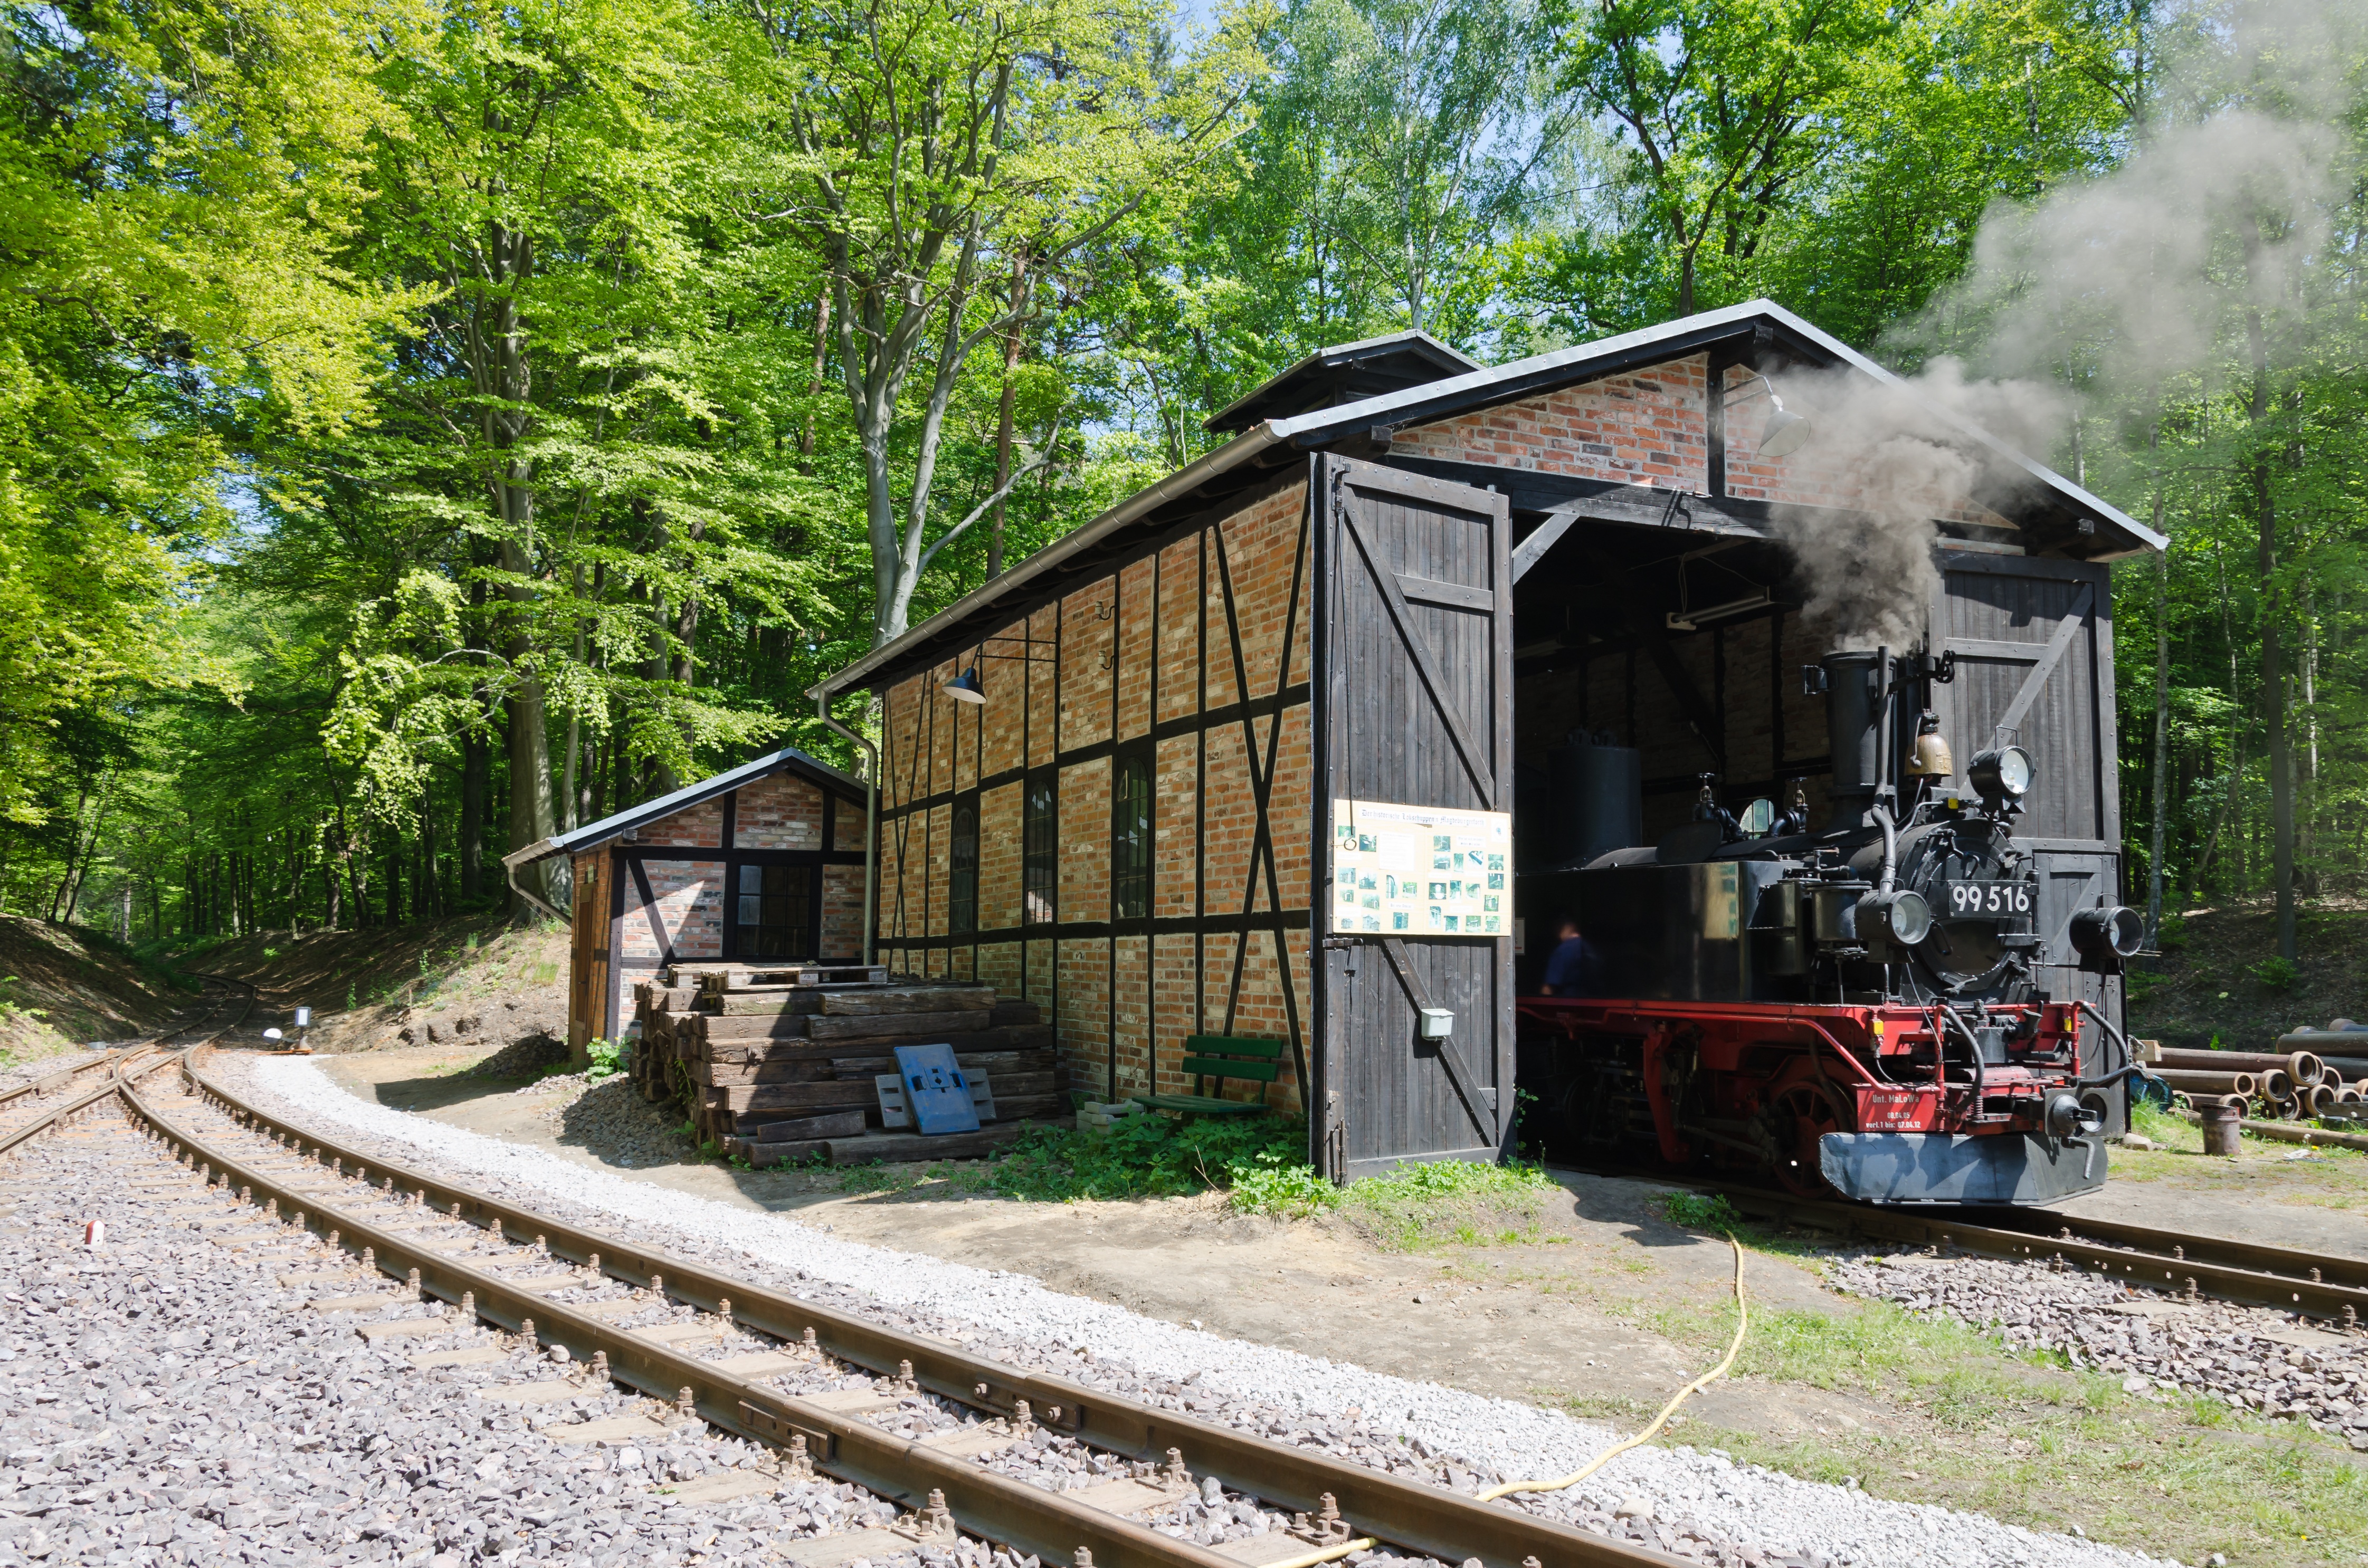
technology, track, railway, retro, steam, building, train, transport, vehicle, drive, metal, memory, nostalgia, heat, locomotive, loco, oldtimer, nostalgic, past, historically, seemed, vehicles, force, rail transport, gleise, rail traffic, towing vehicle, steam locomotive, narrow gauge, rural area, f hrerstand, saxony anhalt, museum locomotive, steam railway, locomotive shed, formerly, historic train, old time, at that time, under steam, connecting rods, rolling stock, railroad car, railway nostalgia, br99, s chische ivk